Question: Please indicate a possible affordance area of jump_skis that can be used for sliding
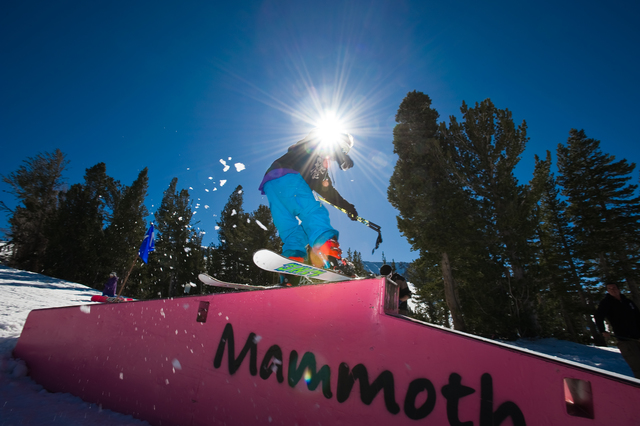
Answer: [197.291, 245.163, 356.865, 295.907]